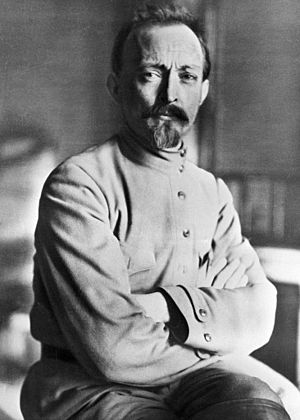
Felix Dzerzjinskij
Felix Dzerzjinskij i 1918.
Felix Edmundovich Dzerzjinskij var en polsk revolutionær kommunist.